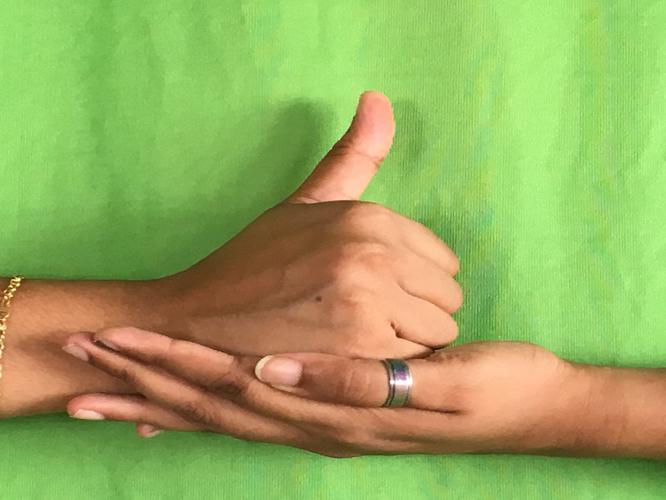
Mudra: Shivalinga
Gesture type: double_hand